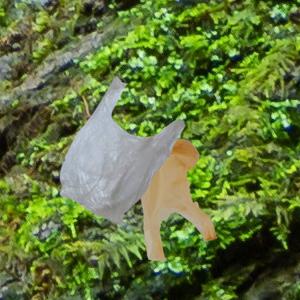
Label: plasticbags